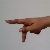
The image shows a hand gesture representing the letter 'P' in Indian Sign Language.